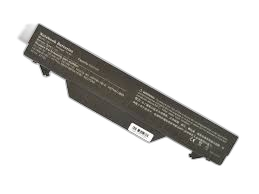
Waste category: battery